Slavery in the British and French Caribbean

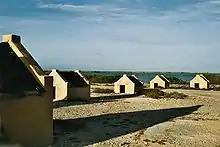
Slave huts in Bonaire at the Salt evaporation pond)

The French trans-Atlantic trafficking of slaves has qualities of both an economy of "trade" and "traite". Many historians consider the trafficking in slaves to be “an economy of trade according to “rational” sets of prices, and not as a pure extraction of theft of Africans from Africa by Europeans.” Indeed, the victims of chattel slavery became commodities, given a “rational” price tag. At the time the Dictionnaire universel was written the cost of a slave in a French colony was £19. While this is a somewhat arbitrary number, from an economic standpoint, this is an example of trade in the sense that goods of “similar” value were exchanged. However, the Europeans purchasing slaves directly from Africa bought them for about half the price of slaves in the "New World" with the thought that slaves in Africa did not have environmental factors or technology to be as efficient as slaves in the colonies. Examples of slave prices in Africa include 172 cowries, 1/25 of a horse, and 9000 pounds of sugar. The relativity of the price of a slave contributed to the centripetal force of triangular trade. It drew profits for merchants who bought the same slaves in Africa from Africans for a low cost and then upticked the price for Europeans in the American colonies. While the exchange itself might be considered trade, the power of Europeans to monopolize the trading and trafficking in slaves and control the market poses a strong confounder to the situation, pointing the trans-Atlantic trafficking of slaves from Africa to also be an economy of "traite".